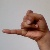
The image shows a hand gesture representing the letter 'J' in Indian Sign Language.